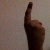
The image shows a hand gesture representing the number 1 in Indian Sign Language.